Portland Brownstone Quarries

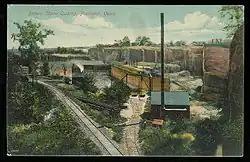

The Portland Brownstone Quarries are a set of historic quarries in Portland, Connecticut. The brownstone mined from these quarries was an important source for construction in the latter half of the 19th century. The stone from these quarries was used in a number of landmark buildings in Chicago, Boston, New York City, Philadelphia, Baltimore, Washington, D.C., New Haven, Connecticut, and Hartford. The site was listed as a National Historic Landmark, which also placed it on the National Register of Historic Places, on May 16, 2000.